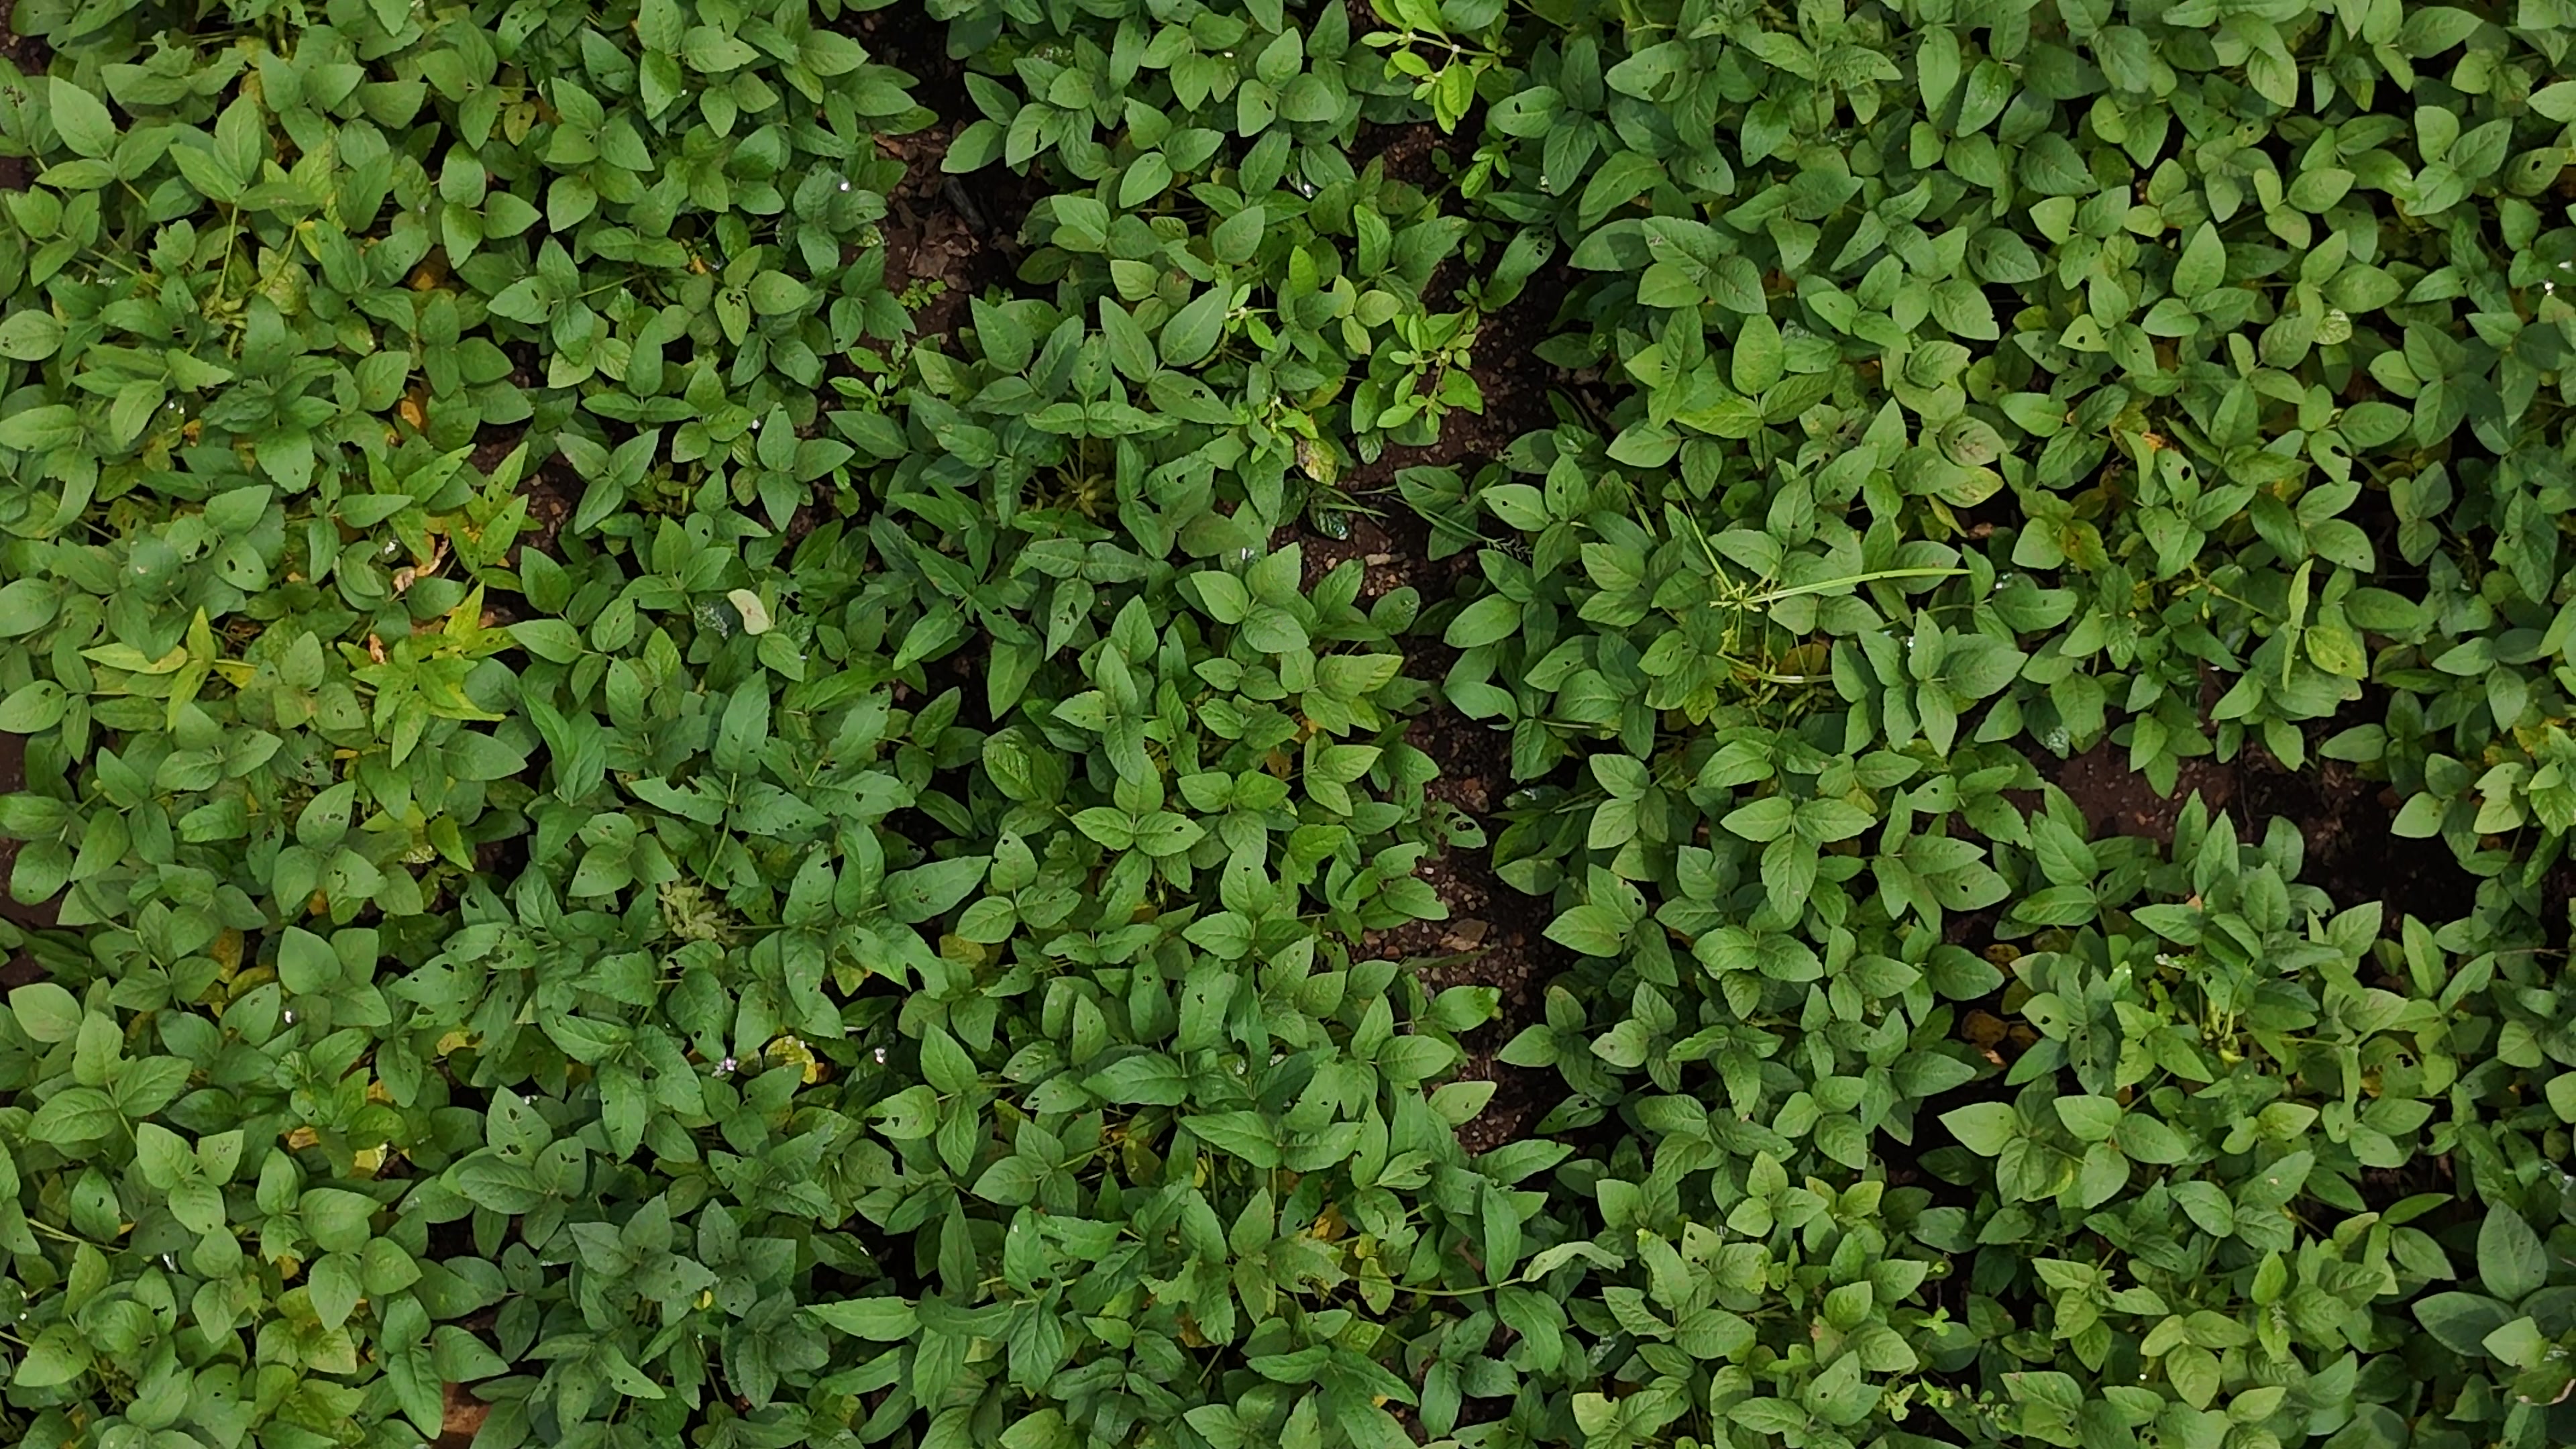
Label: Mosaic